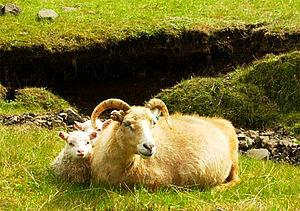
Le mouton islandais, officiellement francisé au Canada sous le nom de mouton icelandic, est une race de mouton d'Europe du Nord à queue courte. Il est trapu, de taille moyenne, et possède des pattes courtes. Sa tête et ses pattes sont dépourvues de laine. Sa toison peut être blanche, brune, grise ou noire. Il peut être acère ou à cornes tant chez le mâle que la femelle.